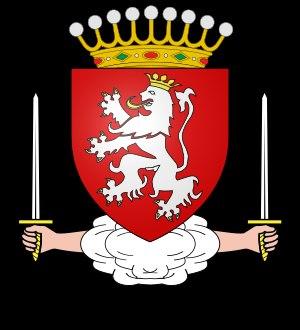
Connétable était une haute dignité de nombreux royaumes médiévaux. Selon les pays son rôle était généralement de commander l’armée et de régler les problèmes entre chevaliers ou nobles, via un tribunal spécial, comme la Court of Chivalry anglaise ou la juridiction du point d'honneur française. Parfois, il avait aussi un pouvoir de police. Le connétable était secondé par un ou plusieurs maréchaux.
En l'année 1108, Alain Fergent, duc de Bretagne, possédait Blain, et s'y comportait en maître ; il y faisait construire un château d'une réelle importance militaire. Lorsque les Bretons se furent emparés du pays, ils prirent possession de cette fortification et y établirent un de leurs capitaines. Ce chef, seigneur du lieu en 1090, se nommait Guégon. Ce fut cette fortification qu'Alain Fergent convertit en véritable château fort. Pour ce travail, il fit appel à tous les vassaux du domaine « n'étant pas éloignés de plus de six lieues ». Le granit fut amené de Vigneux et du Temple-de-Bretagne ; le calcaire coquillier de Campbon ; le grès quartzeux, qui fournit les revêtements intérieurs et extérieurs des tours et des courtines, provint d'un gisement à proximité. Cette construction ne cessa d'être remaniée : les Clisson et les Rohan qui en devinrent les possesseurs, véritables bâtisseurs, y apportèrent les qualités de leur race.
Il est fait mention, dès le XIᵉ siècle, d'un château à Pontchâteau. Il n'en reste aujourd'hui aucune trace. Son propriétaire Daniel du Pont vivait en 1040.
Le connétable de France était le responsable des écuries royales, puis de l'administration et de la conduite des armées.